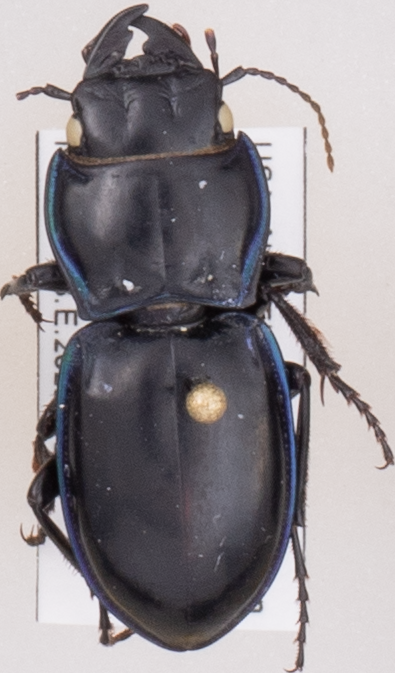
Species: Pasimachus elongatus
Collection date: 2022-07-12
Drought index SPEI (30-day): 1.514
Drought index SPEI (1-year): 0.47
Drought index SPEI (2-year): -1.13